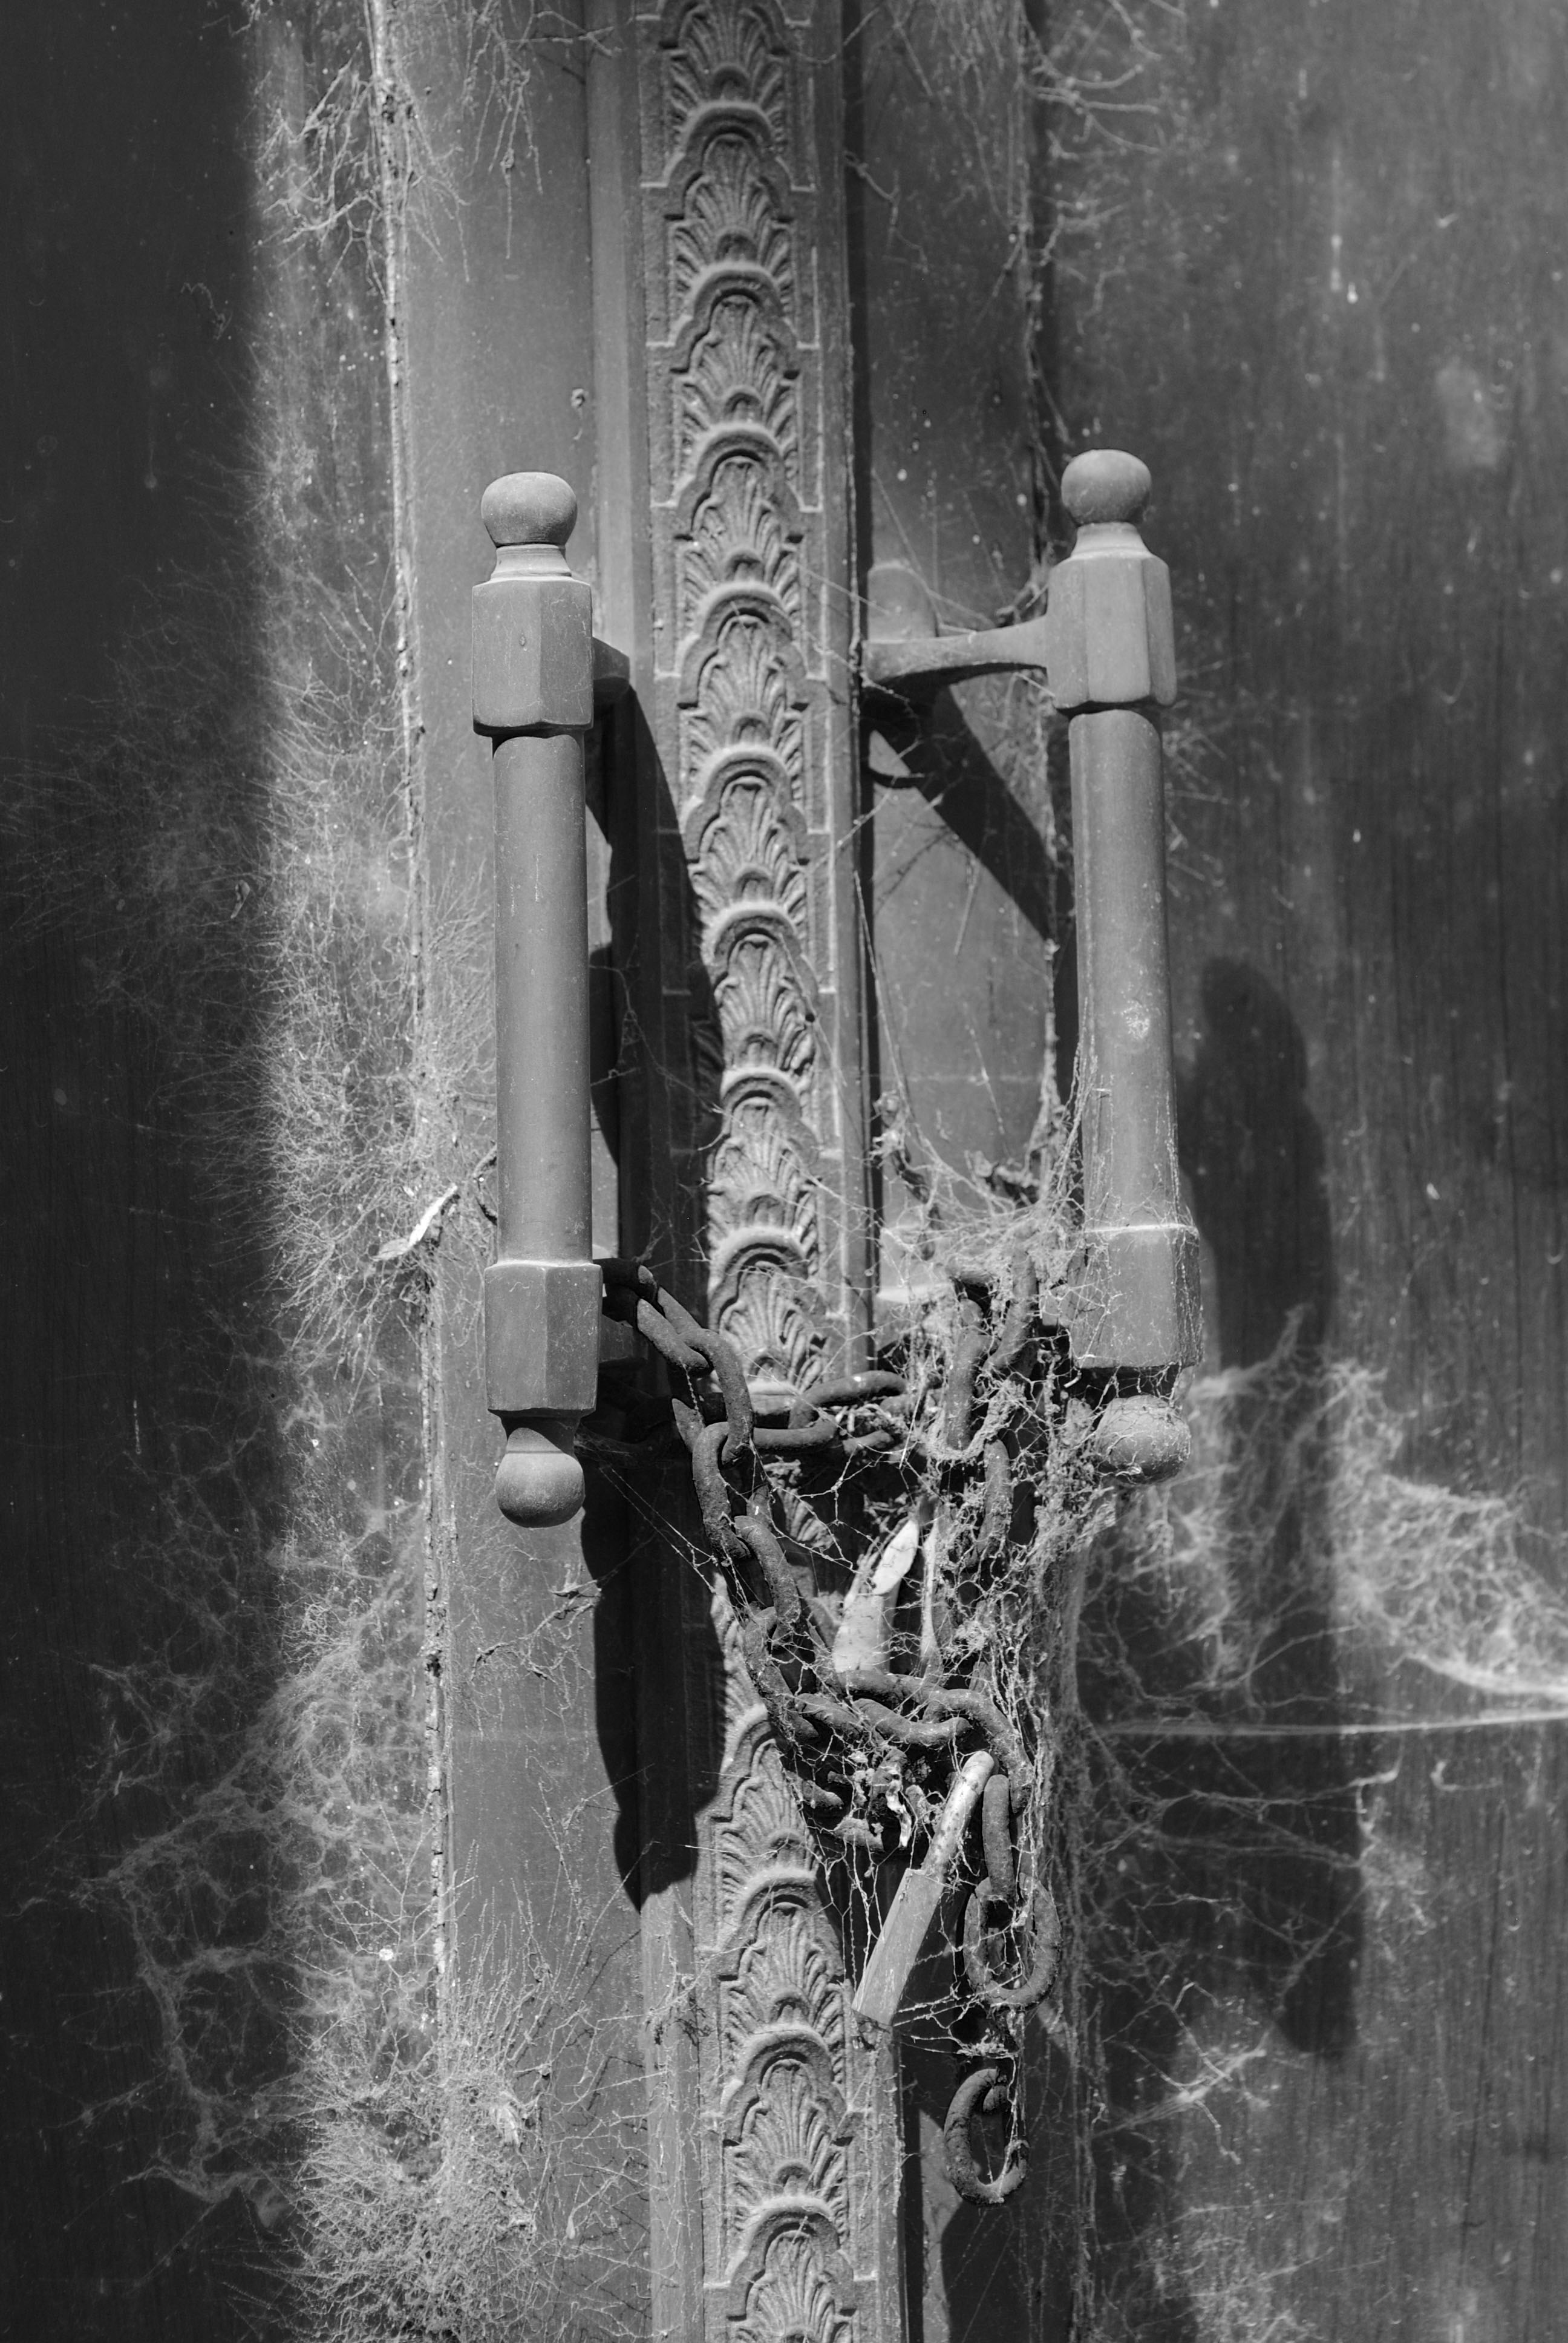
old, still life photography, black and white, pipe, monochrome, monochrome photography